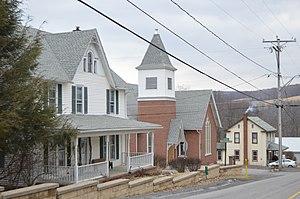
Dudley est un borough situé au sud-ouest du comté de Huntingdon, en Pennsylvanie, aux États-Unis. En 2010, il comptait une population de 184 habitants. Le borough est incorporé le 13 novembre 1876.